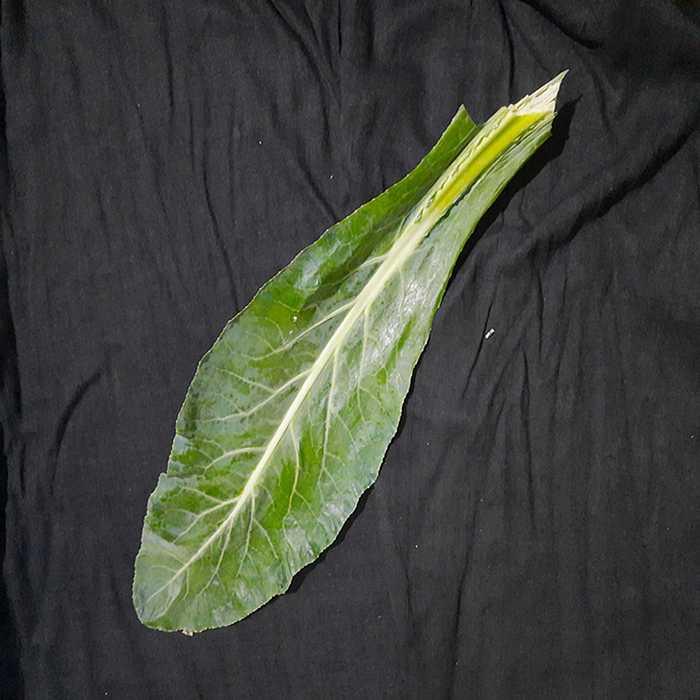
Plant: Cauliflower
Label: Fresh leaf